Point de Bute, New Brunswick

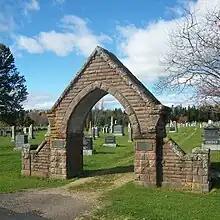
Cemetery in Point de Bute near where the first Methodist church stood and where William Black would have preached.

The Acadian Pierre Buhot settled here in the late 1600s, and the original name was Pont à Buhot which evolved, via Pont à Buot to the current name. Opposite his house was a bridge over the Missaguash River, leading to the Tantramar Marsh. It was near the outlet of a stream, Rivière à l'Ours and a redoubt, which was the first point of attack by Monckton's army in 1755 as it advanced from Fort Lawrence to cross the Missaguash river on the way to attack Fort Beausejour.